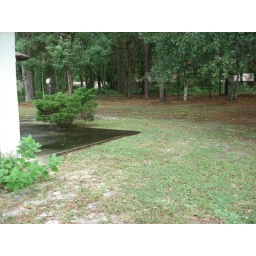
No grass in the back. Mostly pine straw.